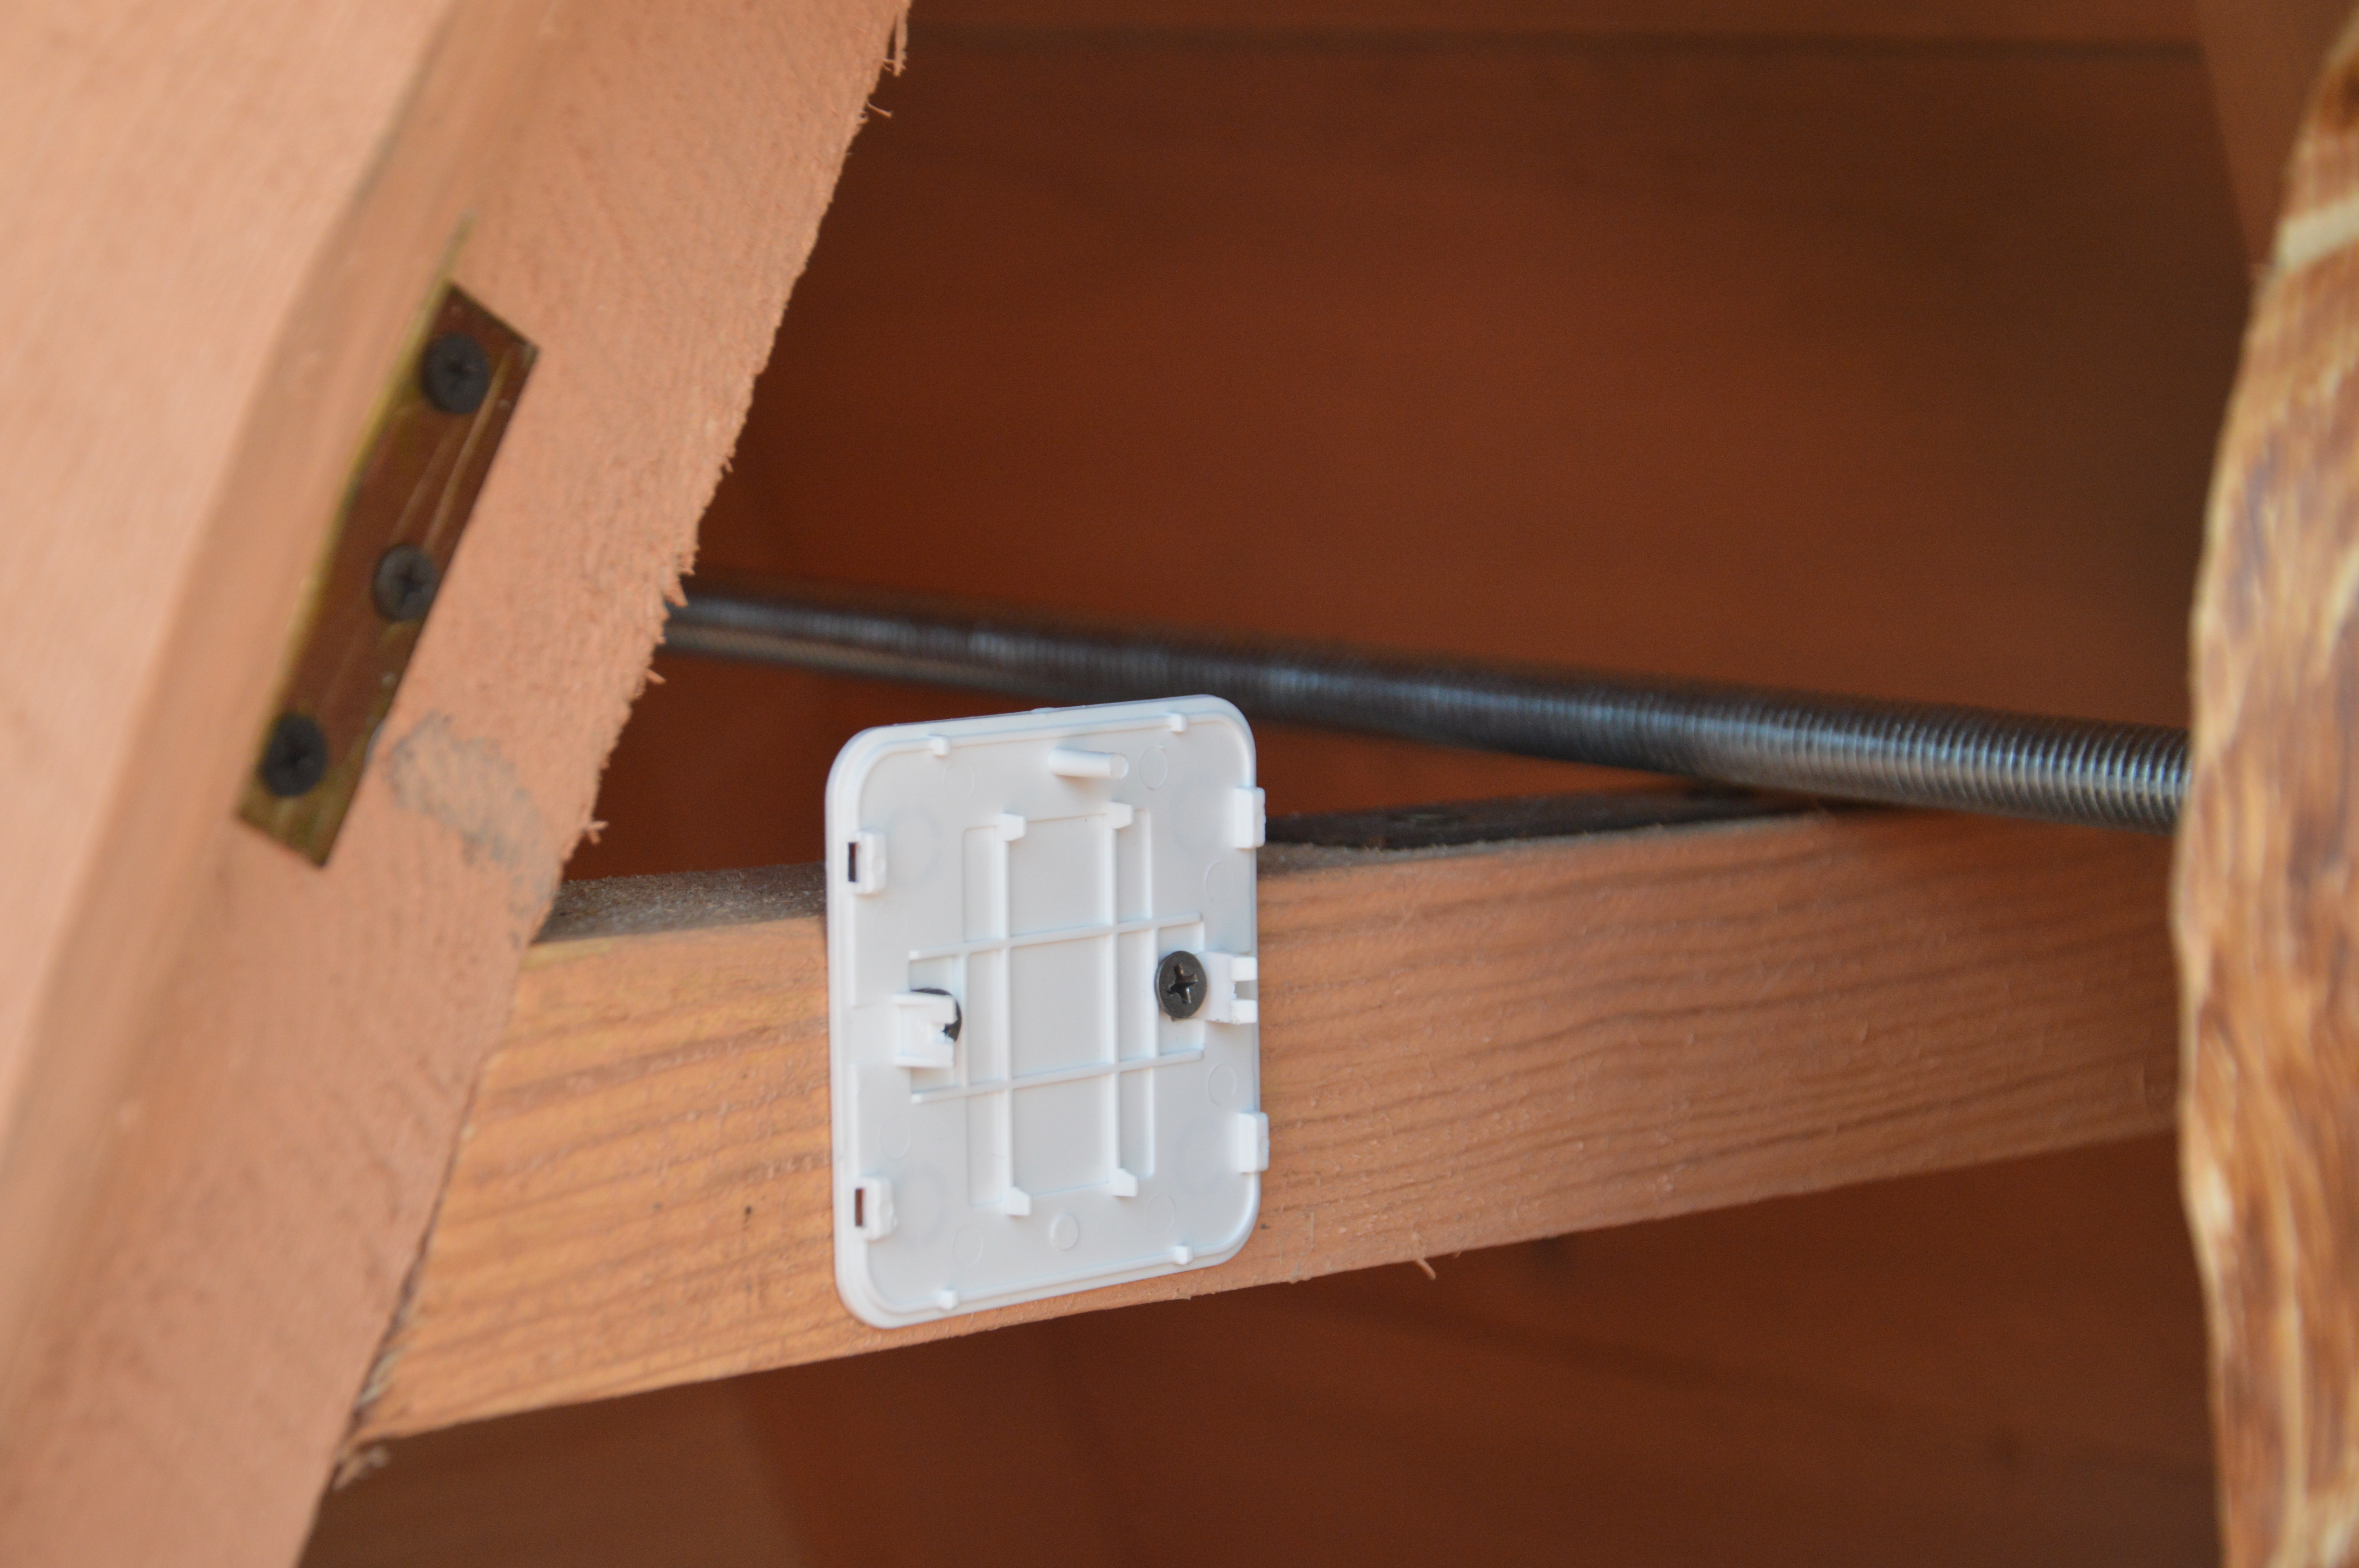
background, electricity, work, electrician, wall, industrial, home, construction, building, house, detail, electricity cable, wire, construction site, electric light, development, corrugated tube, ceiling, architecture, mesh, insides, nobody, wood, design, diy, interior, electrical wiring, conduct electricity, wooden house, project, flooring, wood stain, hardwood, plywood, cable, electrical supply, gadget, aluminium, composite material, room, varnish, metal, fixture, plank